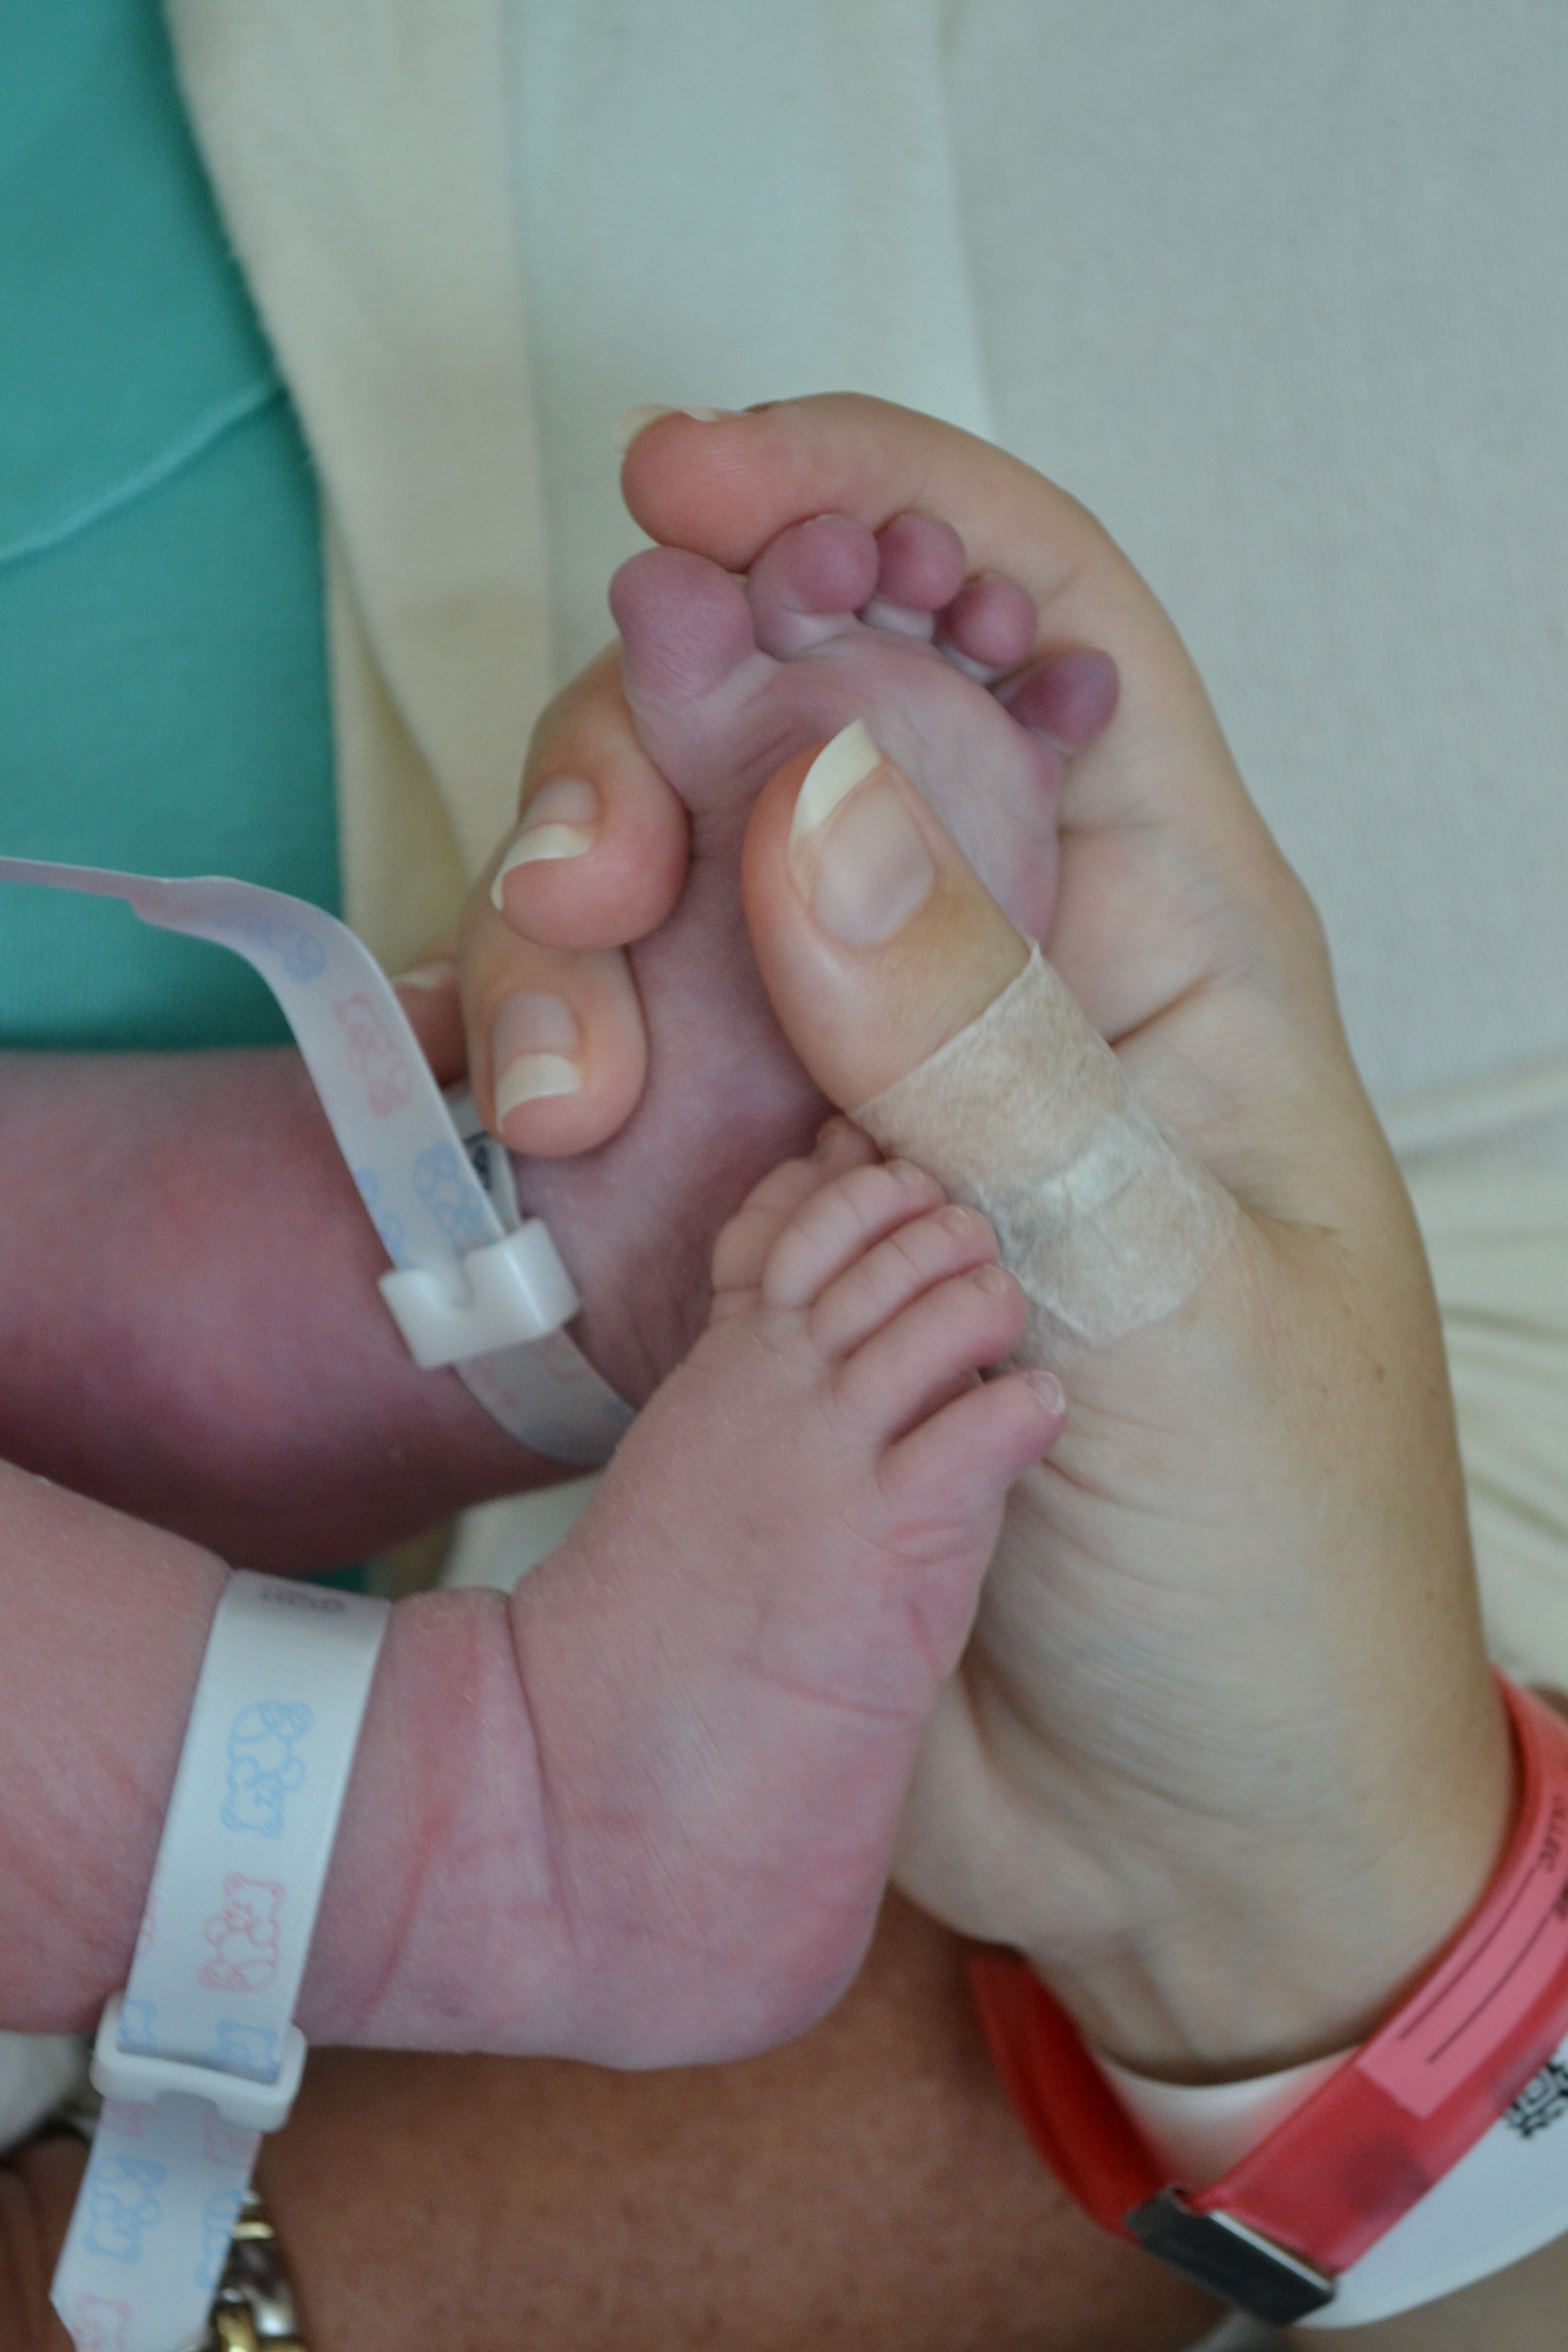
hand, leg, finger, foot, child, arm, nail, baby, life, mouth, human body, mother, infant, newborn, thigh, skin, organ, toe, tooth, newborn baby, sense